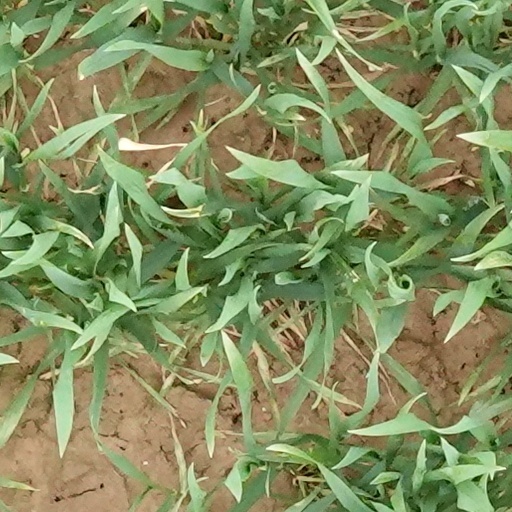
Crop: wheat